Middle Colonies

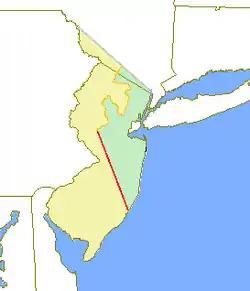
A map showing the borders of West New Jersey (left) and East New Jersey (right)

King Charles II renamed the land west of the Hudson River in New Jersey, and gave the region between New England and Maryland to his brother, the Duke of York, who later became King James II of England, as a proprietary colony. James II later granted the land between the Hudson River and the Delaware River to two friends who had been loyal to him through the English Civil War: Sir George Carteret and Lord Berkeley of Stratton. This land grant became the Province of New Jersey.